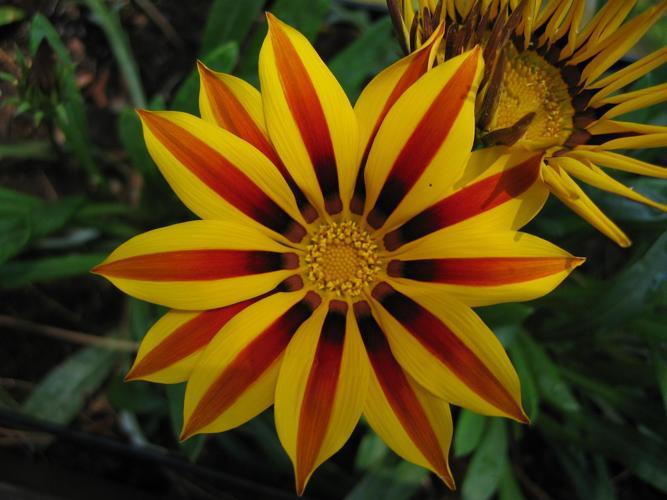
Label: gazania